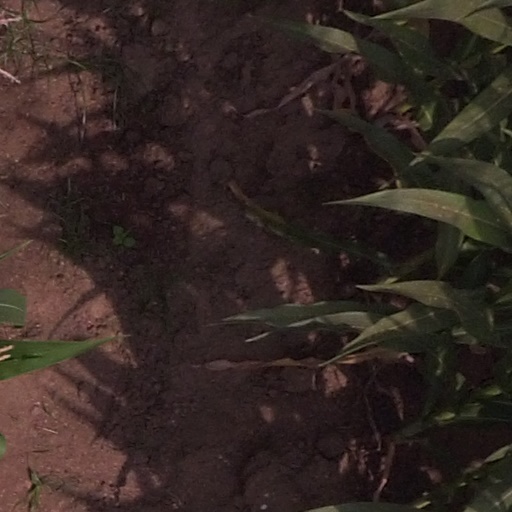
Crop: maize; corn